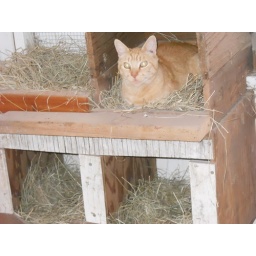
My orange cat hanging out in the chicken's nestbox. He loves the chickens.